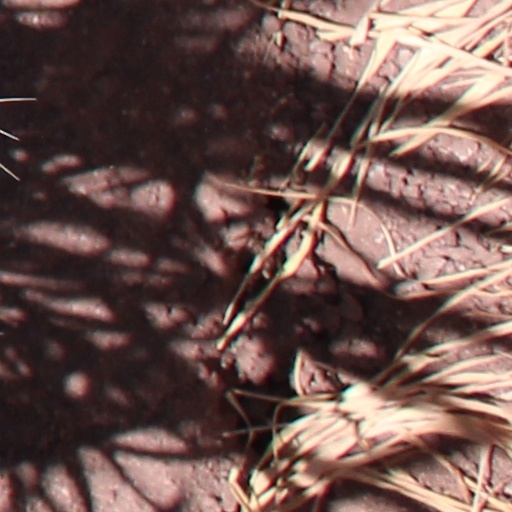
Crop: wheat